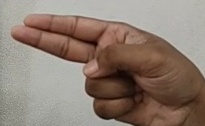
ASL sign: H